Argentina at the 2016 Summer Paralympics

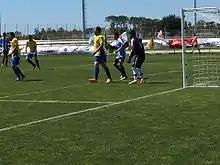
Argentina playing Ukraine at the IFCPF Pre Paralympic Tournament Salou 2016, the last major preparation event ahead of the Rio Games

Argentina qualified for the Paralympics through the 2015 Parapan American Games in Toronto after Iran's qualifying spot was withdrawn because of a lack of competitors in their region.